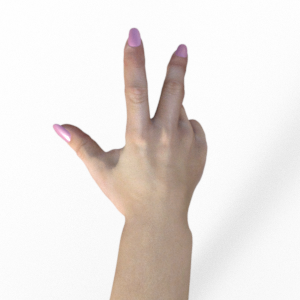
Label: scissors